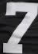
Number: 7